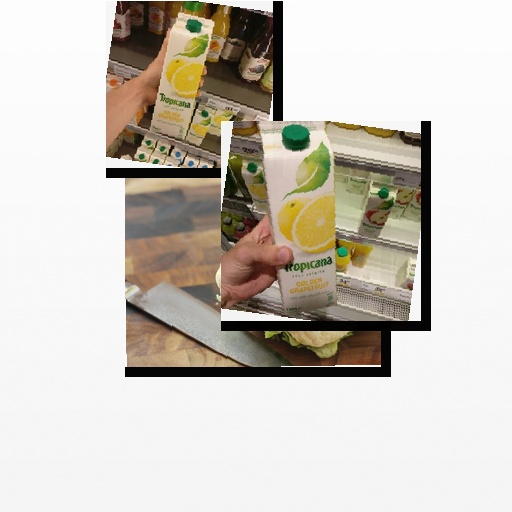
Food items: cauliflower, grapefruit_juice, golden_grapefruit_juice